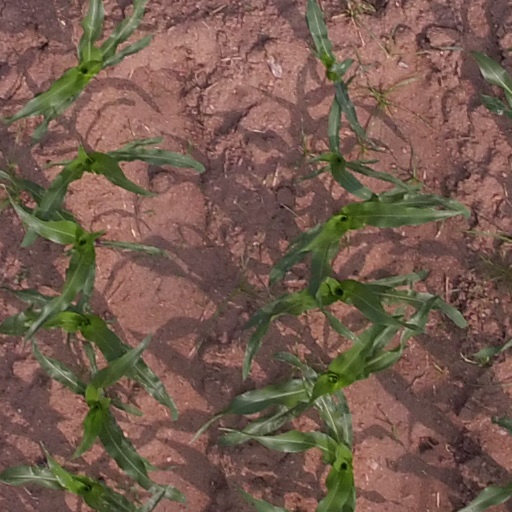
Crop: maize; corn